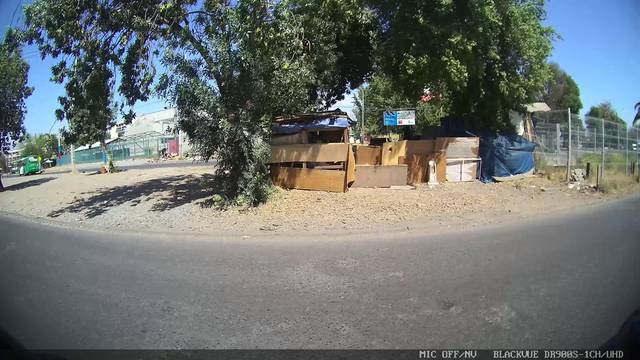
Region: Chile
Coordinates: -33.473, -70.722